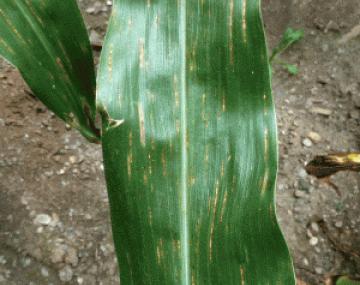
Plant: Corn
Disease: corn gray leaf spot